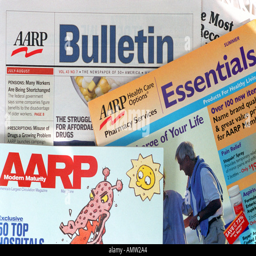
variety of publications on a table